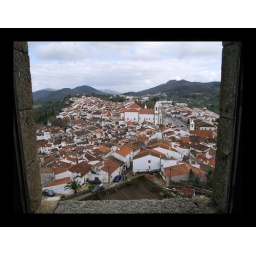
Vista de uma das Janelas da Torre de Menagem do castelo de Castelo de VideA window view from the castle in Castelo de Vide